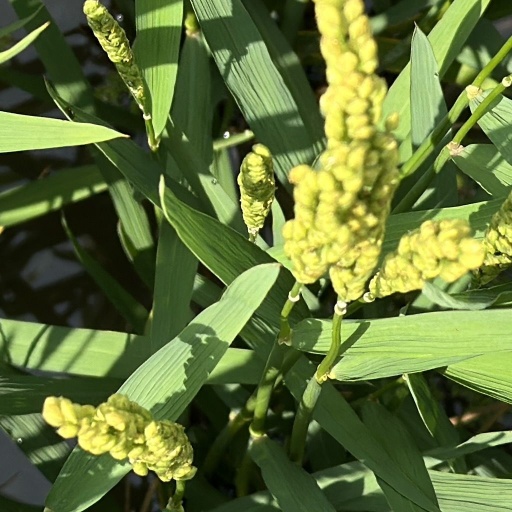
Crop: rice